John Jeffries (judge)

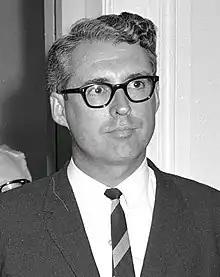
Jeffries in 1966

Sir John Francis Jeffries (28 March 1929 – 25 January 2019) was a New Zealand local politician, civil servant and later a judge of the High Court.